Samson

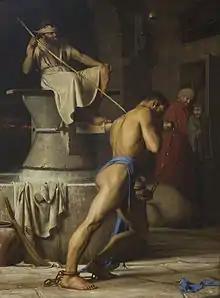
"Samson in the Treadmill" (1863) by Carl Bloch

Rabbinic literature identifies Samson with Bedan, a Judge mentioned by Samuel in his farewell address among the Judges who delivered Israel from their enemies. However, the name "Bedan" is not found in the Book of Judges. The name "Samson" is derived from the Hebrew word "šemeš", which means "sun", so that Samson bore the name of God, who is called "a sun and shield" in ; and as God protected Israel, so did Samson watch over it in his generation, judging the people even as did God. Samson's strength was divinely derived (Talmud, Tractate Sotah 10a).